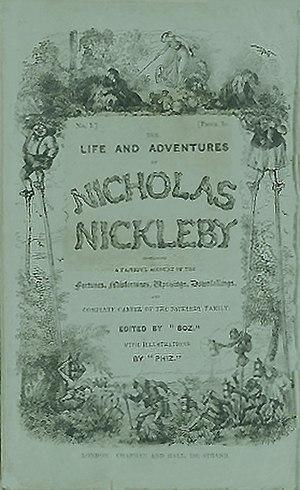
The Life and Adventures of Nicholas Nickleby, containing a Faithful Account of the Fortunes, Misfortunes, Uprisings, Downfallings and Complete Career of the Nickleby Family, communément appelé Nicholas Nickleby, est le troisième grand roman de Charles Dickens, publié en feuilleton de 1838 à 1839 avec des illustrations de Hablot Knight Browne, puis en un volume. Mark Ford le décrit comme « le prototype du roman dickensien, Pickwick Papers et Oliver Twist étant si totalement sui generis qu'ils en sont devenus uniques ». L'intrigue est centrée sur le personnage de Nicholas, jeune homme laissé impécunieux par la mort de son père et devant subvenir aux besoins de sa mère et de sa sœur. Son caractère droit et indépendant suscite l'antipathie de son oncle Ralph Nickleby qui le juge à tort sans valeur et le poursuit de son inimitié. Dans son sillage, se distinguent sa jeune sœur Kate et sa mère, l'inénarrable Mrs Nickleby.